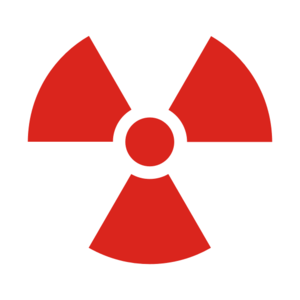
Le 11 mars 2011, un séisme de magnitude 9 déclenche un tsunami qui dévaste la côte Pacifique du Tōhoku au Japon et provoque la catastrophe nucléaire de Fukushima : la centrale nucléaire est endommagée, provoquant un défaut de refroidissement, des fusions de cœur dans plusieurs réacteurs puis des ruptures de confinement et d'importants rejets radioactifs dans l'atmosphère mais également dans tout l'environnement. Cet événement entraîne des conséquences sanitaires et sociales importantes au Japon. Par ailleurs tant le panache radioactif que les rejets dans l'océan suscitent des inquiétudes dans le monde.
Les retombées radioactives sont les matériaux radioactifs mis en suspension dans l'atmosphère à la suite d'une explosion d'une arme nucléaire ou un accident nucléaire. Il s'agit donc d'une forme de pollution nucléaire, susceptible de conséquences sanitaires. Ces éléments de petite taille, poussières visibles ou non, retombent lentement sur le sol, généralement très loin de leur provenance.